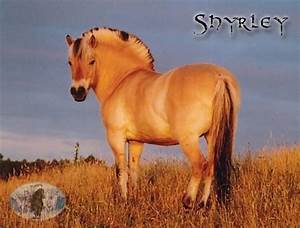
Label: cavallo